Galway and Salthill Tramway

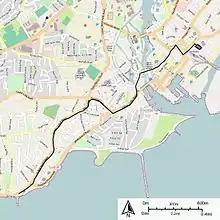
Route of the Galway and Salthill Tramway

The company was incorporated in 1877 and the tramway was opened in 1879. The tramway consisted of a single track, approximately 3.6 kilometres in length, with eight passing loops to permit trams travelling in opposite directions to pass one another.